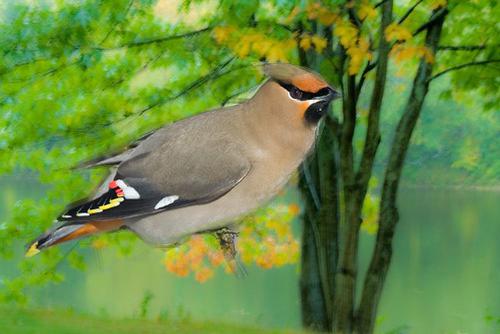
Bird species: Bohemian_Waxwing
Bird type: landbird
Background: land